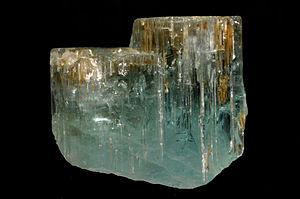
Cristaux de Béryl Aigue-marine